Singer Vehicle Design

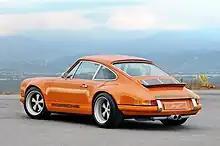
Porsche 911 Reimagined by Singer at the 2009 Pebble Beach Concours d'Elegance

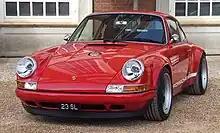

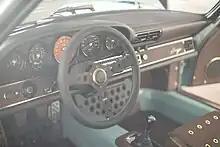

The company's main product is a "re-imagined" 911, which is a heavily modified coupe or targa Porsche 964. Singer's most well-known and sole model for 9 years, was originally simply known as the "Porsche 911 Reimagined by Singer". After the introduction of other models, it began to be referred to as the "Classic Study" model.